Deity

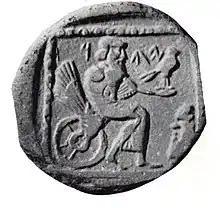
The God on the Winged Wheel coin, a 4th-century BCE drachm (quarter shekel) coin from the Achaemenid Empire, possibly representing Yahweh seated on a winged and wheeled sun-throne

Ancient Egyptian culture revered numerous deities. Egyptian records and inscriptions list the names of many whose nature is unknown and make vague references to other unnamed deities. Egyptologist James P. Allen estimates that more than 1,400 deities are named in Egyptian texts, whereas Christian Leitz offers an estimate of "thousands upon thousands" of Egyptian deities. Their terms for deities were "nṯr" (god), and feminine "nṯrt" (goddess); however, these terms may also have applied to any being – spirits and deceased human beings, but not demons – who in some way were outside the sphere of everyday life. Egyptian deities typically had an associated cult, role and mythologies.